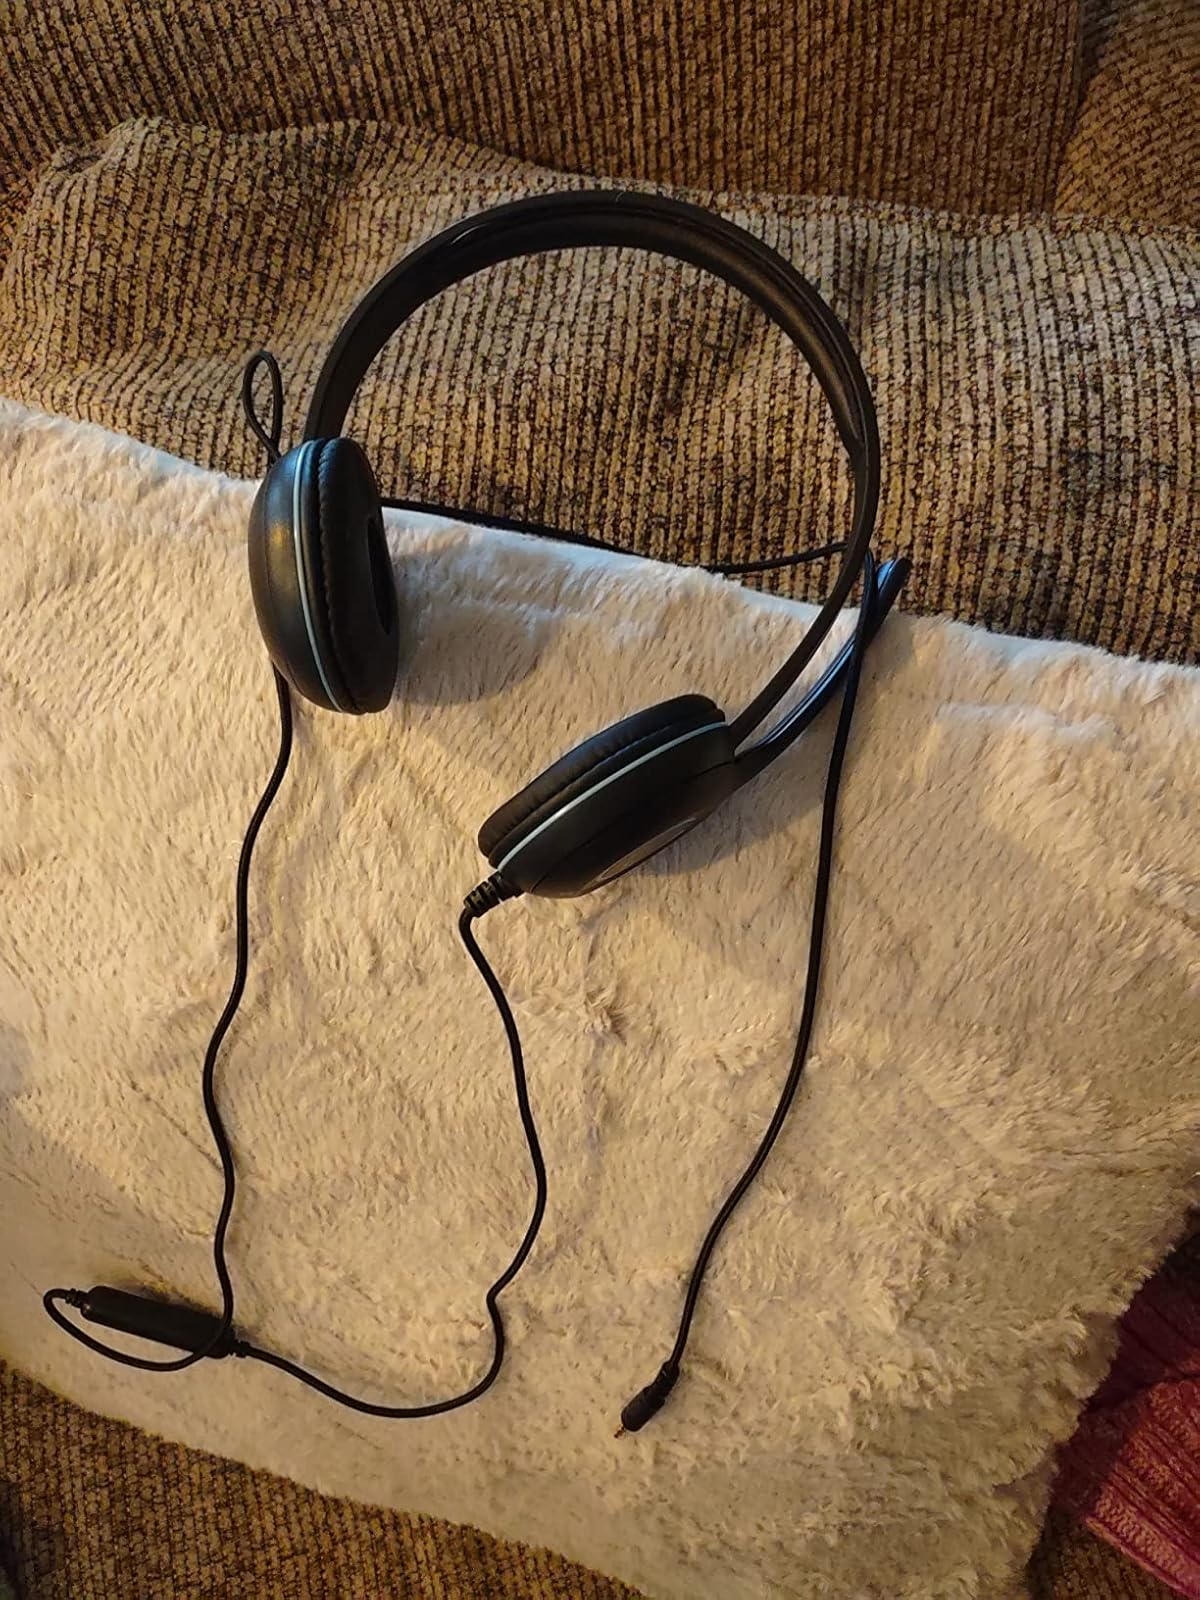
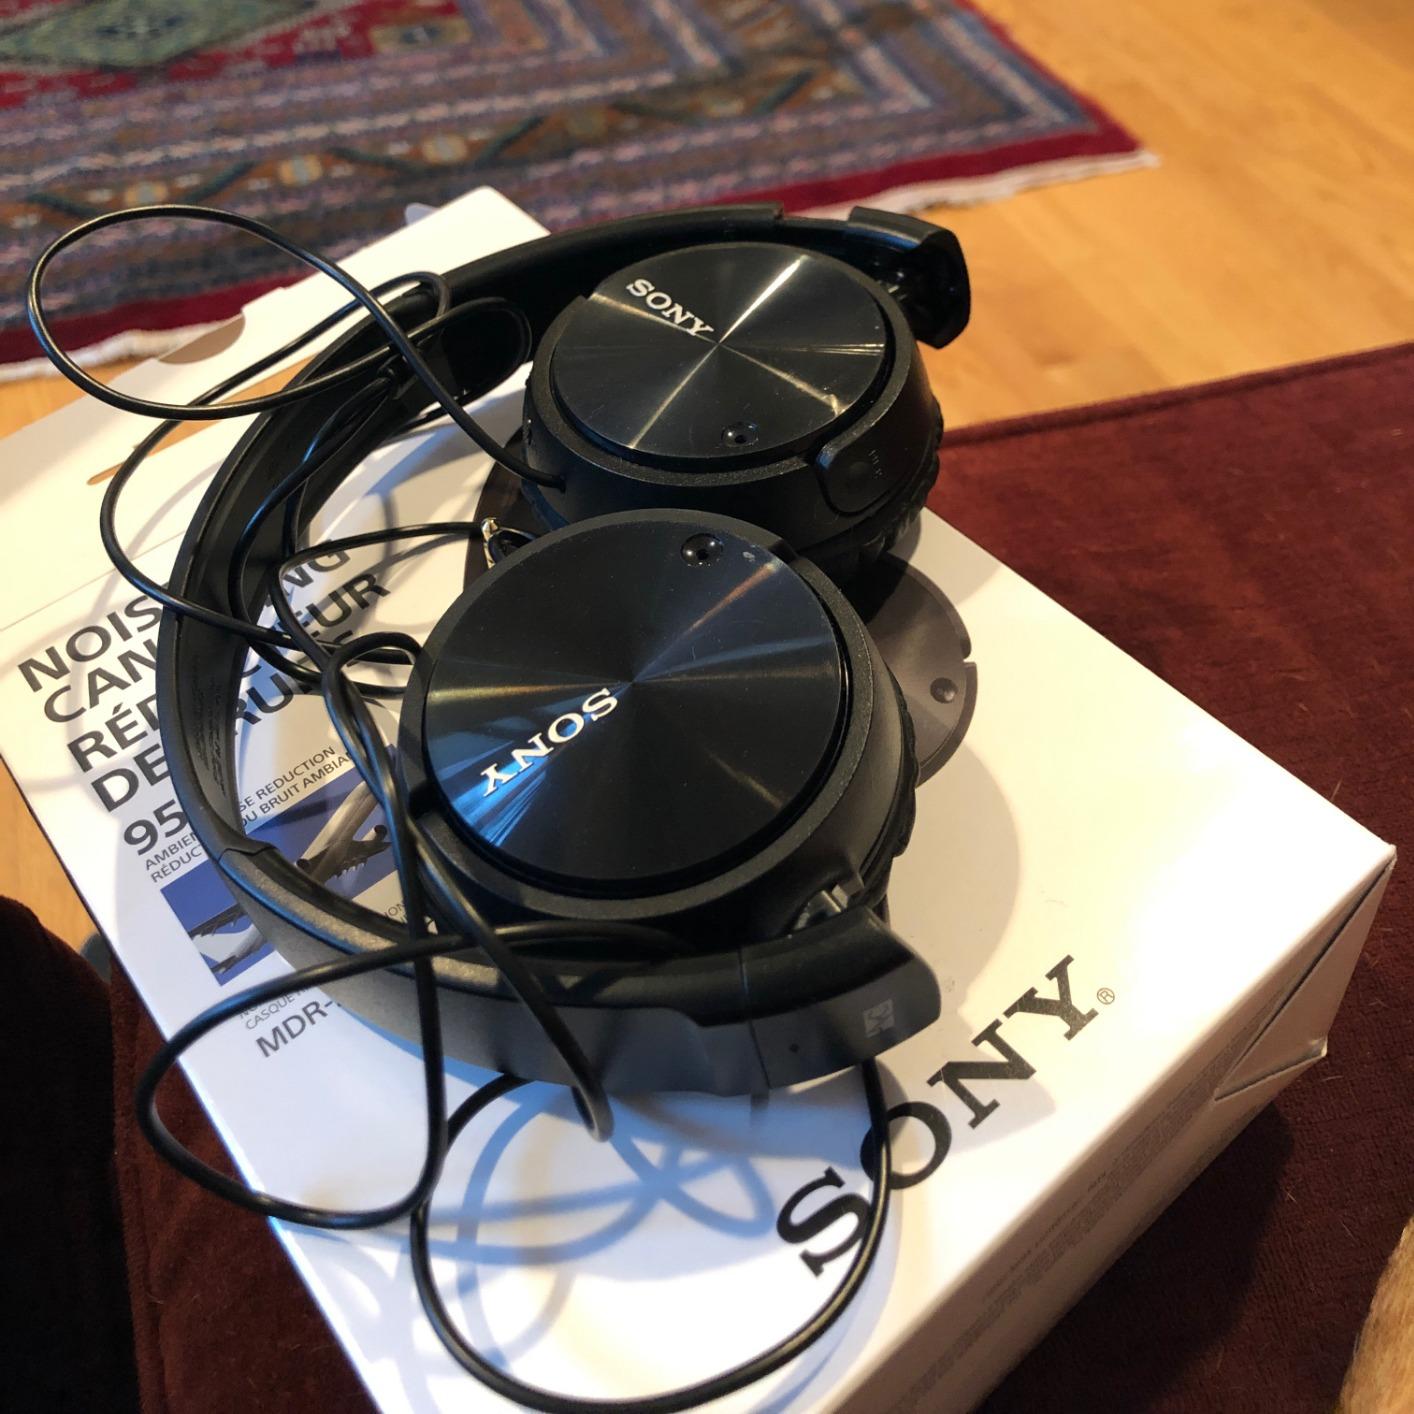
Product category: headphones
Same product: no